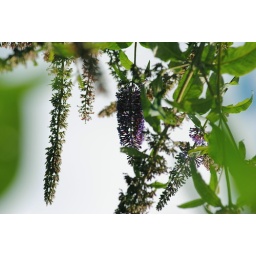
a selection of plants and animals in the garden.